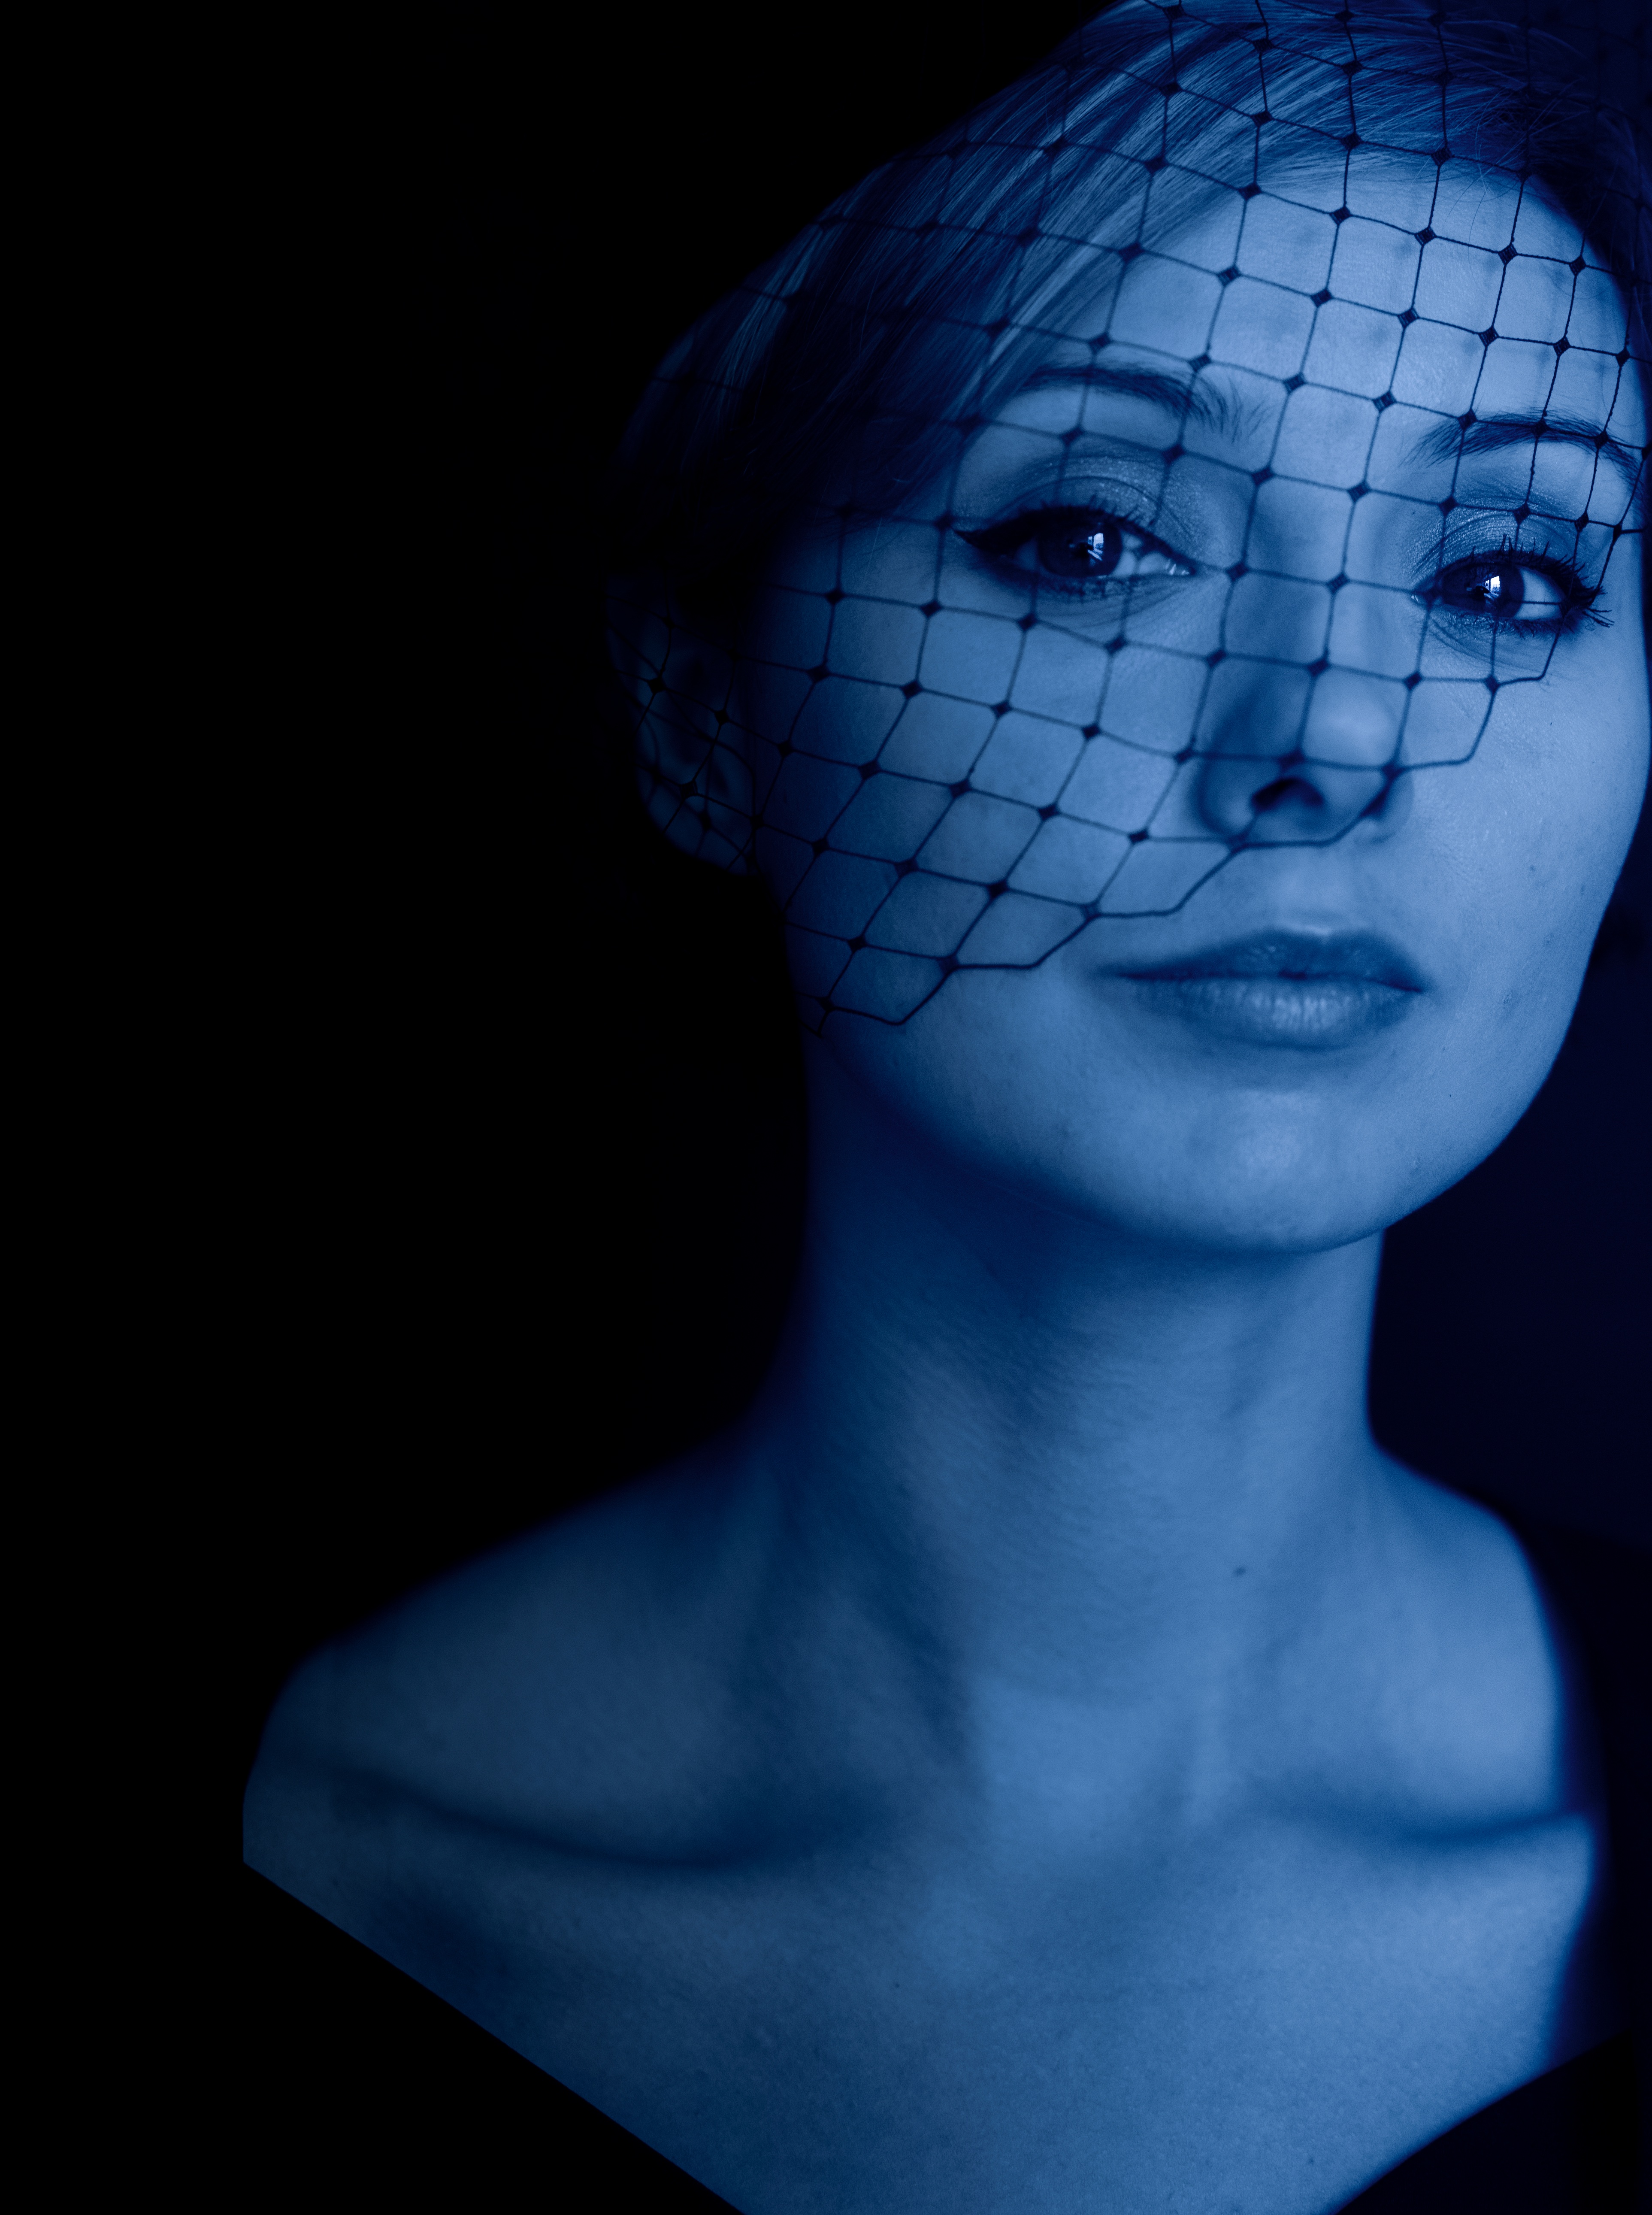
woman, portrait, color, darkness, blue, arm, human body, face, sculpture, eyes, art, eye, head, organ, veil, sense